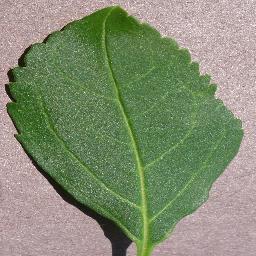
Label: Cherry___healthy